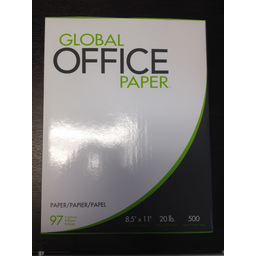
Label: paper